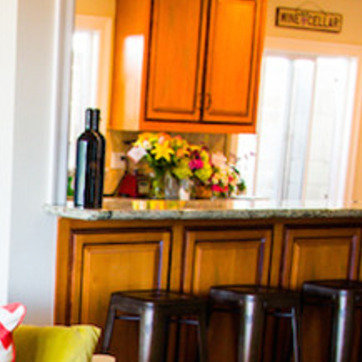
Material: foliage